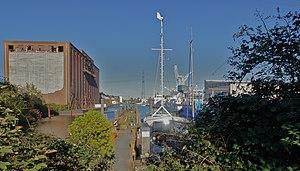
Hambourg (Harburg), Allemagne: Le Ziegelwiesenkanal depuis la Rue du Port de Mer en direction nord